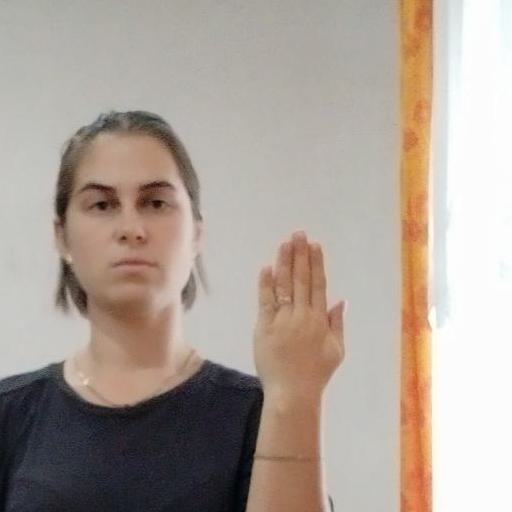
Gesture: stop_inverted